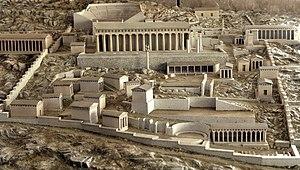
Delphes est le site d'un sanctuaire panhellénique, situé au pied du mont Parnasse, en Phocide, où parle l'oracle d'Apollon à travers sa prophétesse, la Pythie qui était assise dans une salle du temple d’Apollon et parlait au nom du dieu. Elle répondait aux questions qui lui étaient posées ; ces réponses étaient aussitôt traduites en phrases par des prêtres. Delphes abrite également l'Omphalos ou « nombril du monde ». Investie d'une signification sacrée, le sanctuaire est, du VIᵉ au IVᵉ siècle av. J.-C., le véritable centre et le symbole de l'unité du monde grec. Les sanctuaires panhelléniques sont des complexes architecturaux extérieurs aux cités. Ils constituent les seuls lieux où tous les anciens Grecs, et certains barbares prennent part à des célébrations religieuses communes.